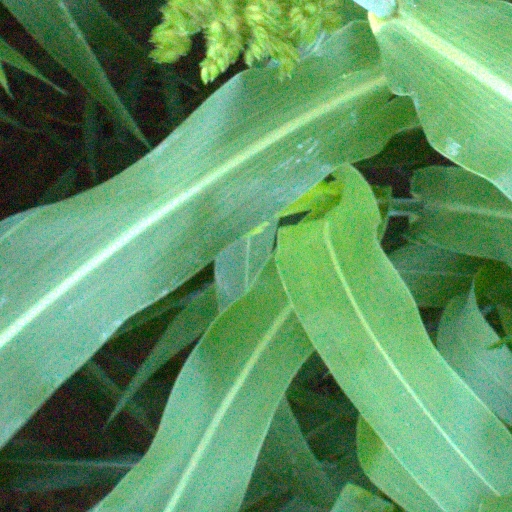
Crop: sorghum